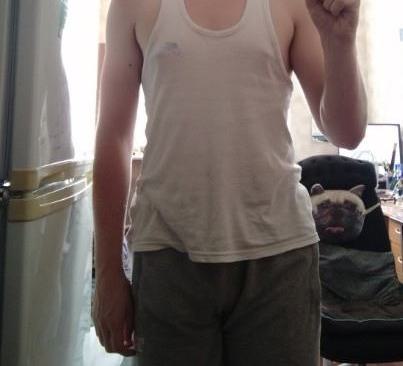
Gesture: no_gesture